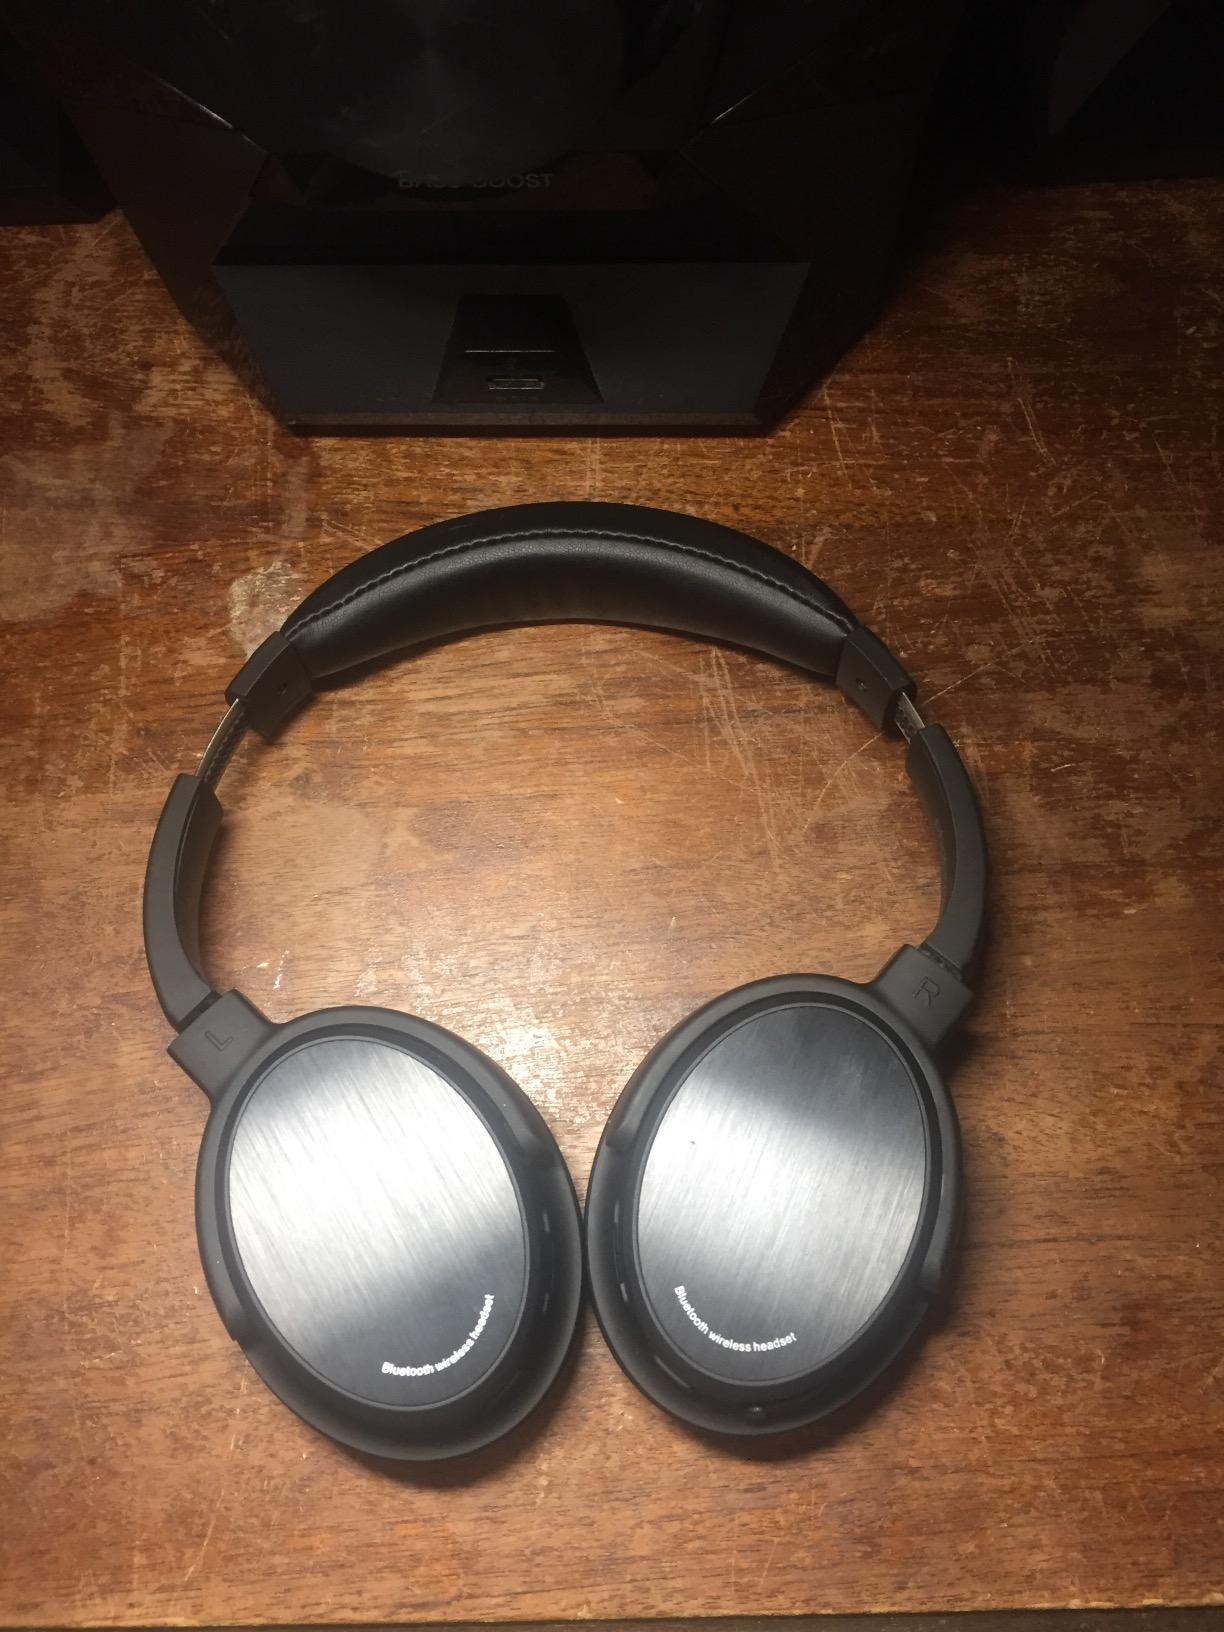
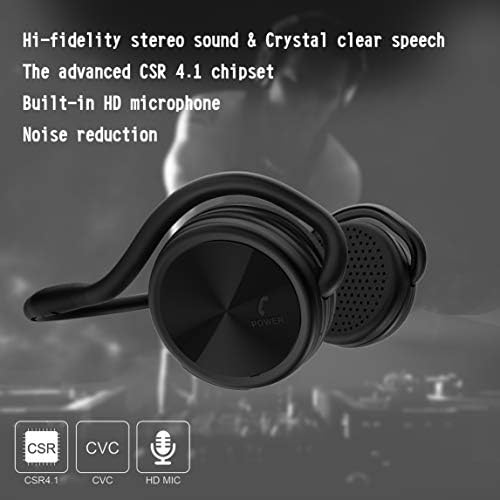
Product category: headphones
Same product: no